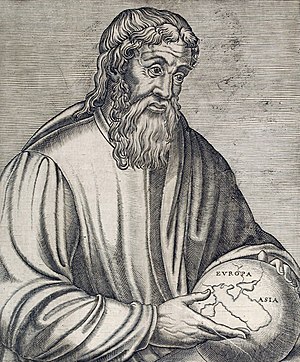
Strabon
Strabon, en gravering fra det 16. århundrede.
Strabon var en græsk historiker, geograf og filosof, som i dag bedst huskes for sit værk på 17 bind, Geografika. I det giver hans en uddybende beskrivelse af folk og steder fra forskellige regioner af tidens kendte verden.